Julia Addington

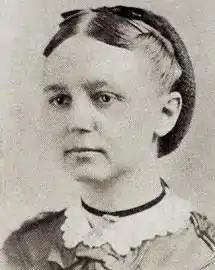
Julia Addington in a photo published in 1911.

Julia C. Addington (June 13, 1829 – September 21, 1875) was an American elected official in Iowa. She was the first woman elected to public office in Iowa, and may have been the first woman elected to public office in the United States.